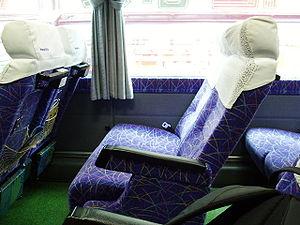
Le siège de véhicule est, comme la selle pour le vélo, l’élément indispensable dans tout véhicule pour d’une part permettre au conducteur de se positionner correctement dans son véhicule et d’autre part assurer le confort des passagers éventuels.